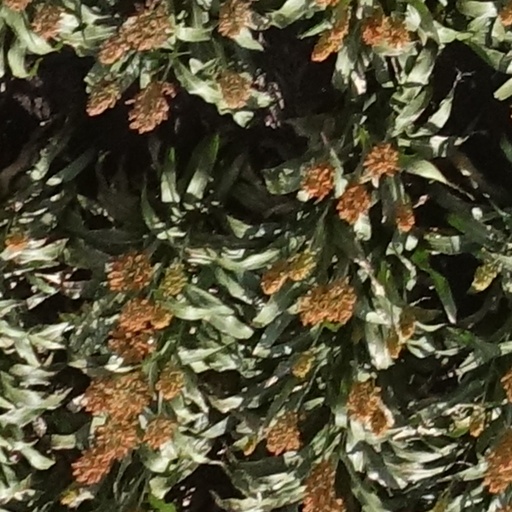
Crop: sorghum